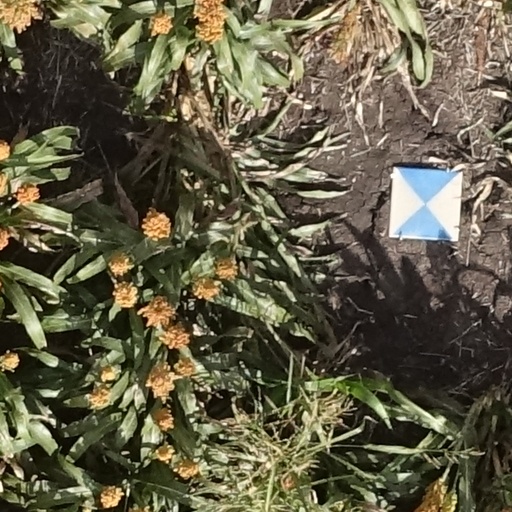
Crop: sorghum